Nizhal (film)

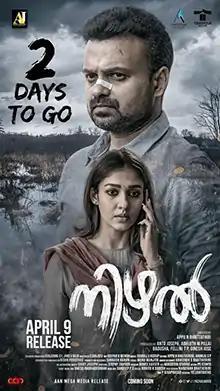
Theatrical release poster

Nizhal is a 2021 Indian Malayalam-language mystery thriller film directed by Appu N. Bhattathiri in his debut and written by S. Sanjeev. It stars Kunchacko Boban and Nayanthara. It also features Izin Hash, Rony David, Saiju Kurup and Divya Prabha in supporting roles. Appu N. Bhattathiri with Arunlal S. P. edited the film while Deepak D. Menon handled the cinematography. Sooraj S. Kurup composed the original songs and background score. The film is produced by Anto Joseph Film Company and Melange Film House in association with Tentpole Movies. Kunchacko Boban plays the role of a first-class Judicial Magistrate for the first time in his career.